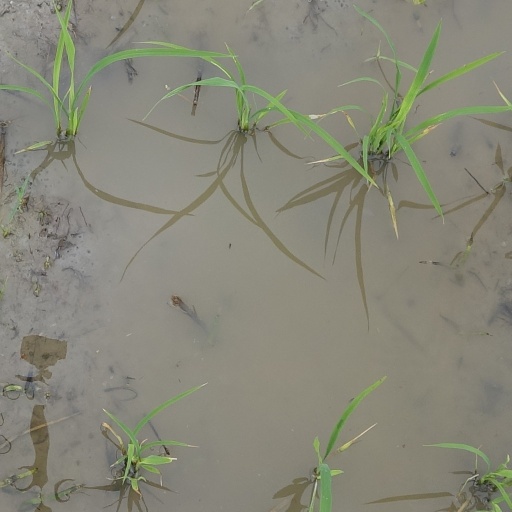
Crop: rice